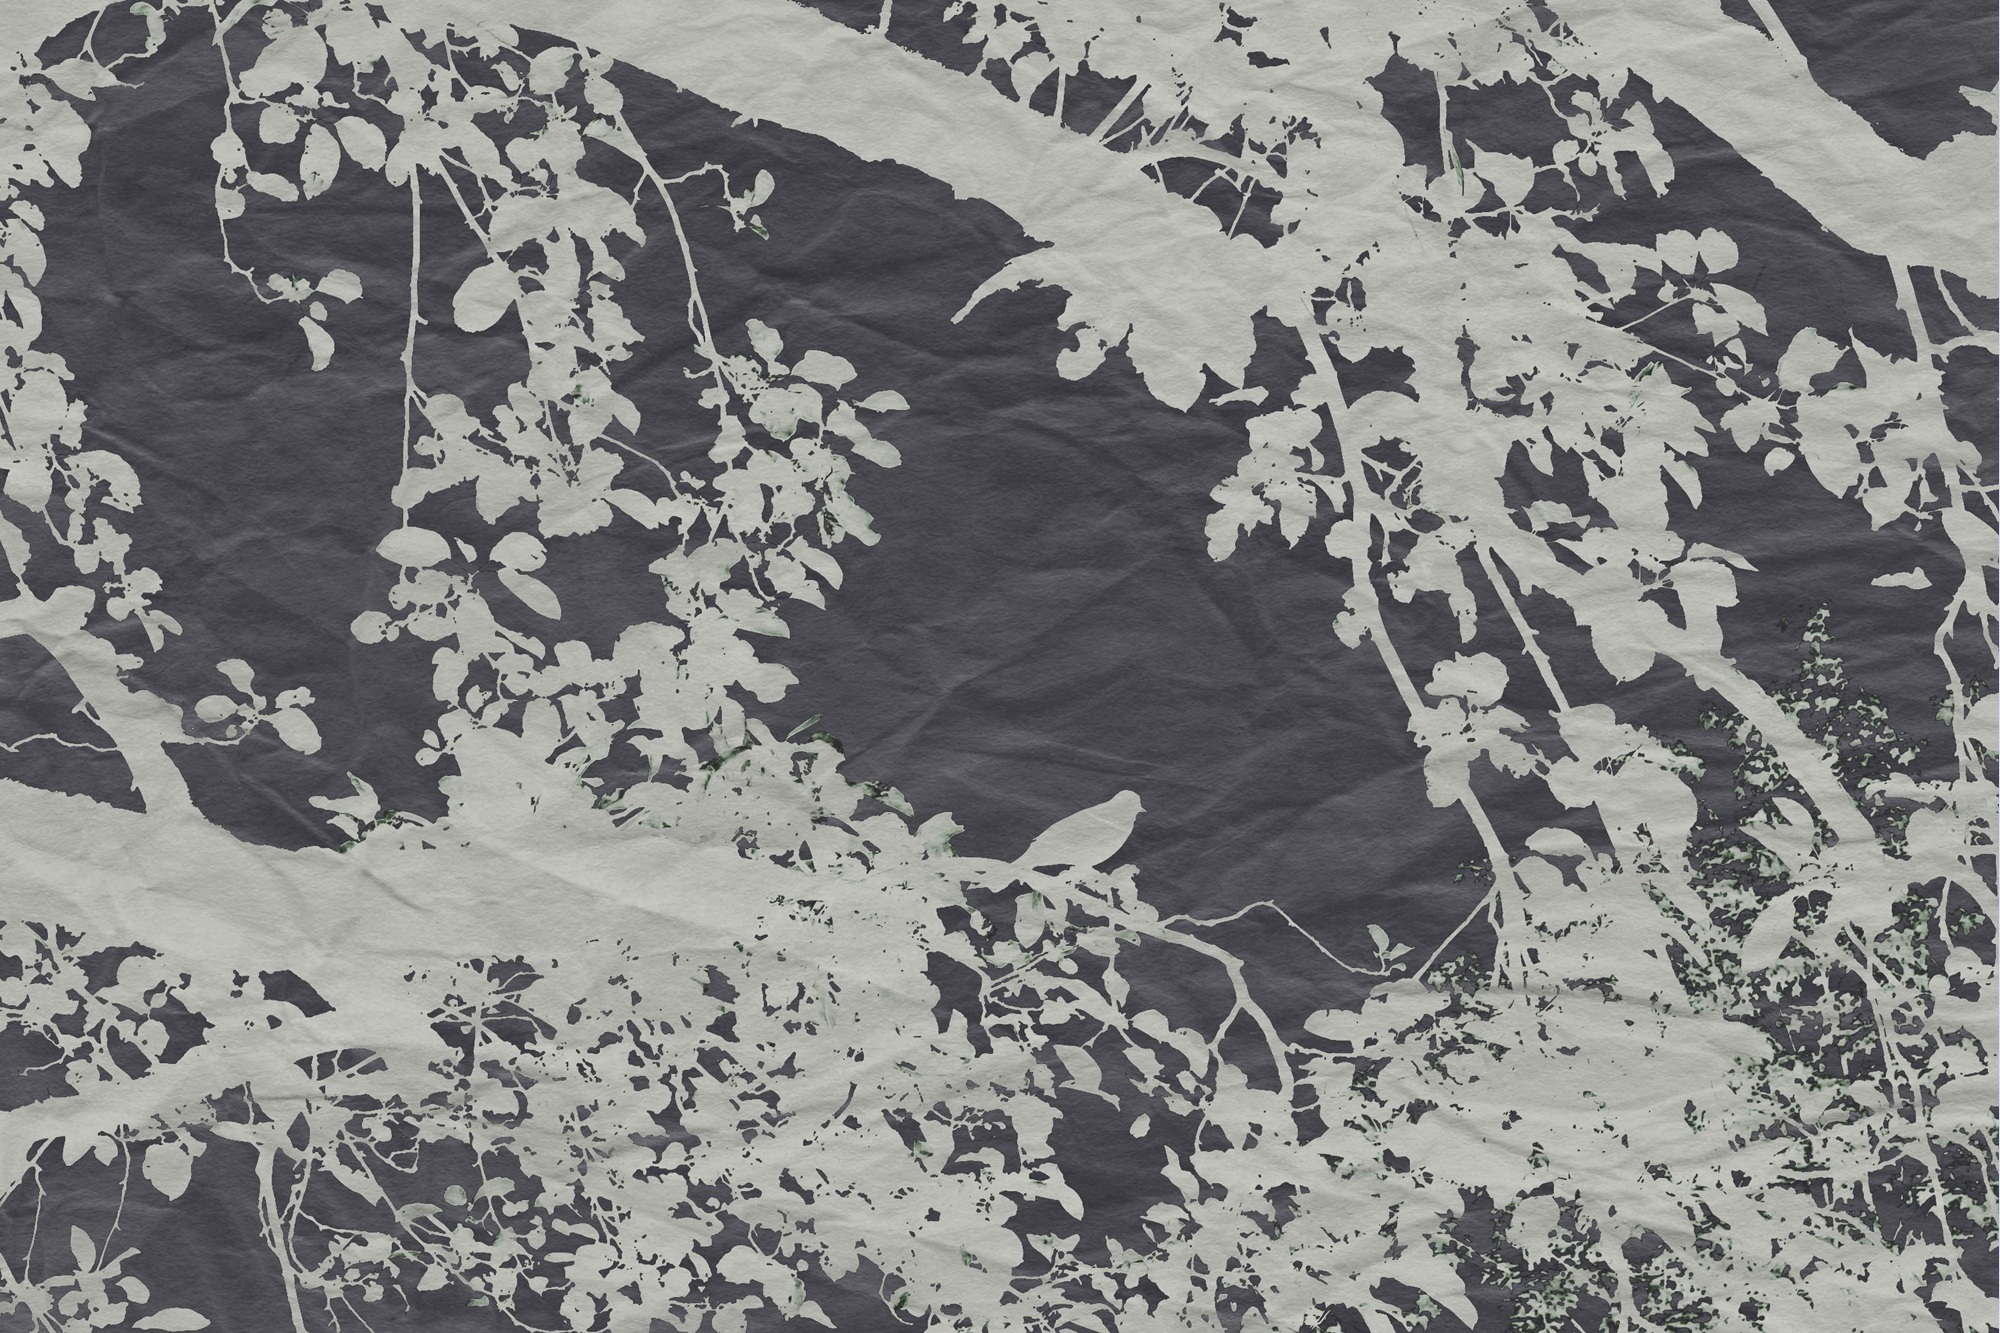
tree, nature, branch, snow, bird, black and white, white, decoration, pattern, monochrome, paper, deco, aesthetic, textile, branches, effect, vector, veiling, monochrome photography